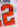
Number: 2